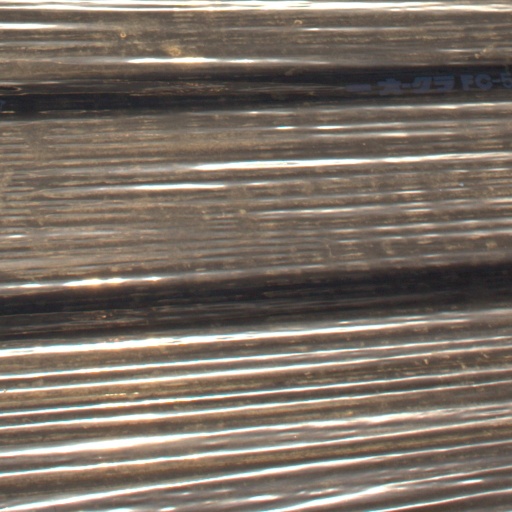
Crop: Jerusalem artichoke